School of Tropical Medicine (Puerto Rico)

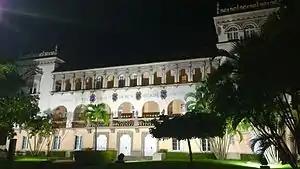
School of Tropical Medicine - Univ. of Puerto Rico

The School of Tropical Medicine, was an educational institution created in 1926 by an act of the Puerto Rican Legislature, to further the research initiated by the Anemia Commissions and the Institute of Tropical Medicine on anemia and its causes. The institution existed as an independent entity until 1949, when it was integrated into the School of Medicine of the University of Puerto Rico.